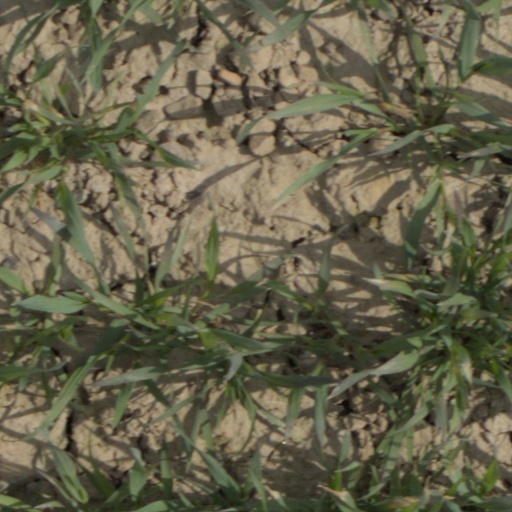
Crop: wheat